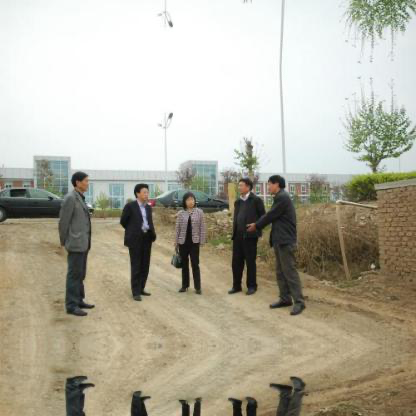
Objects in the image:
label: head
label: head
label: head
label: head
label: head